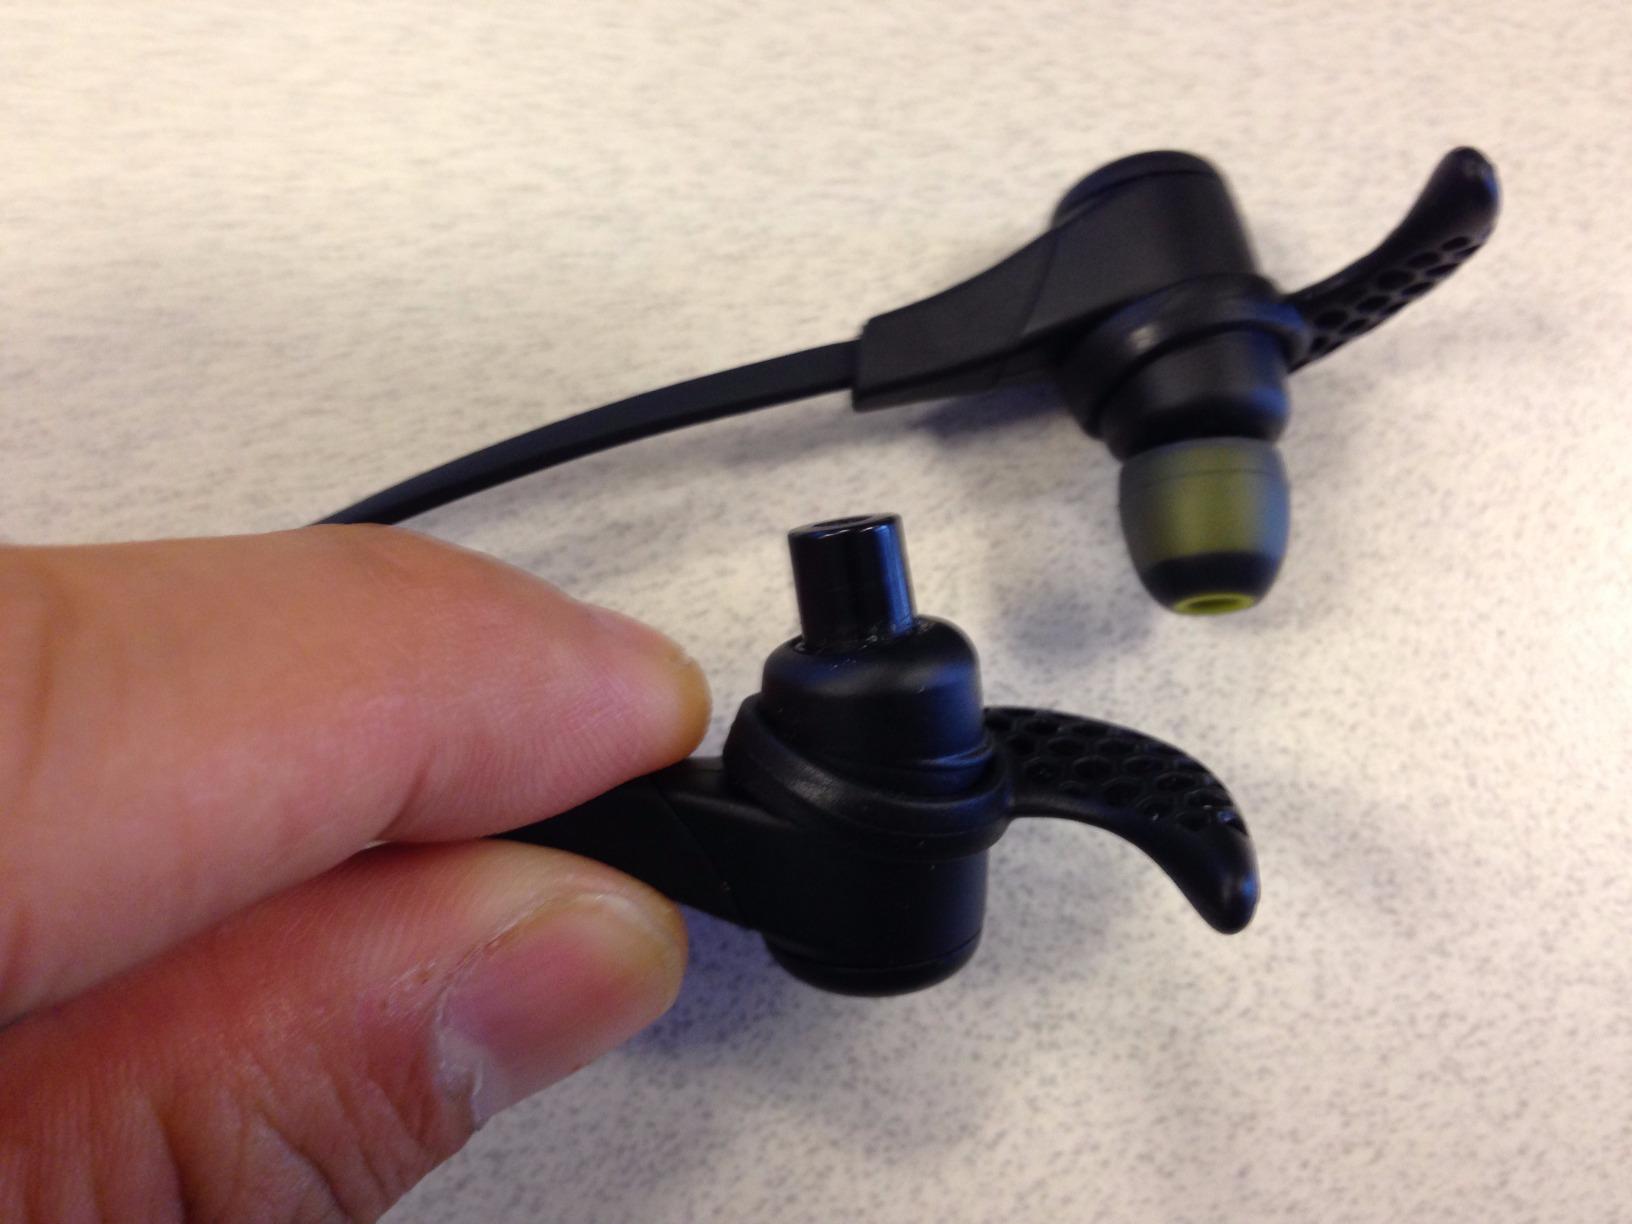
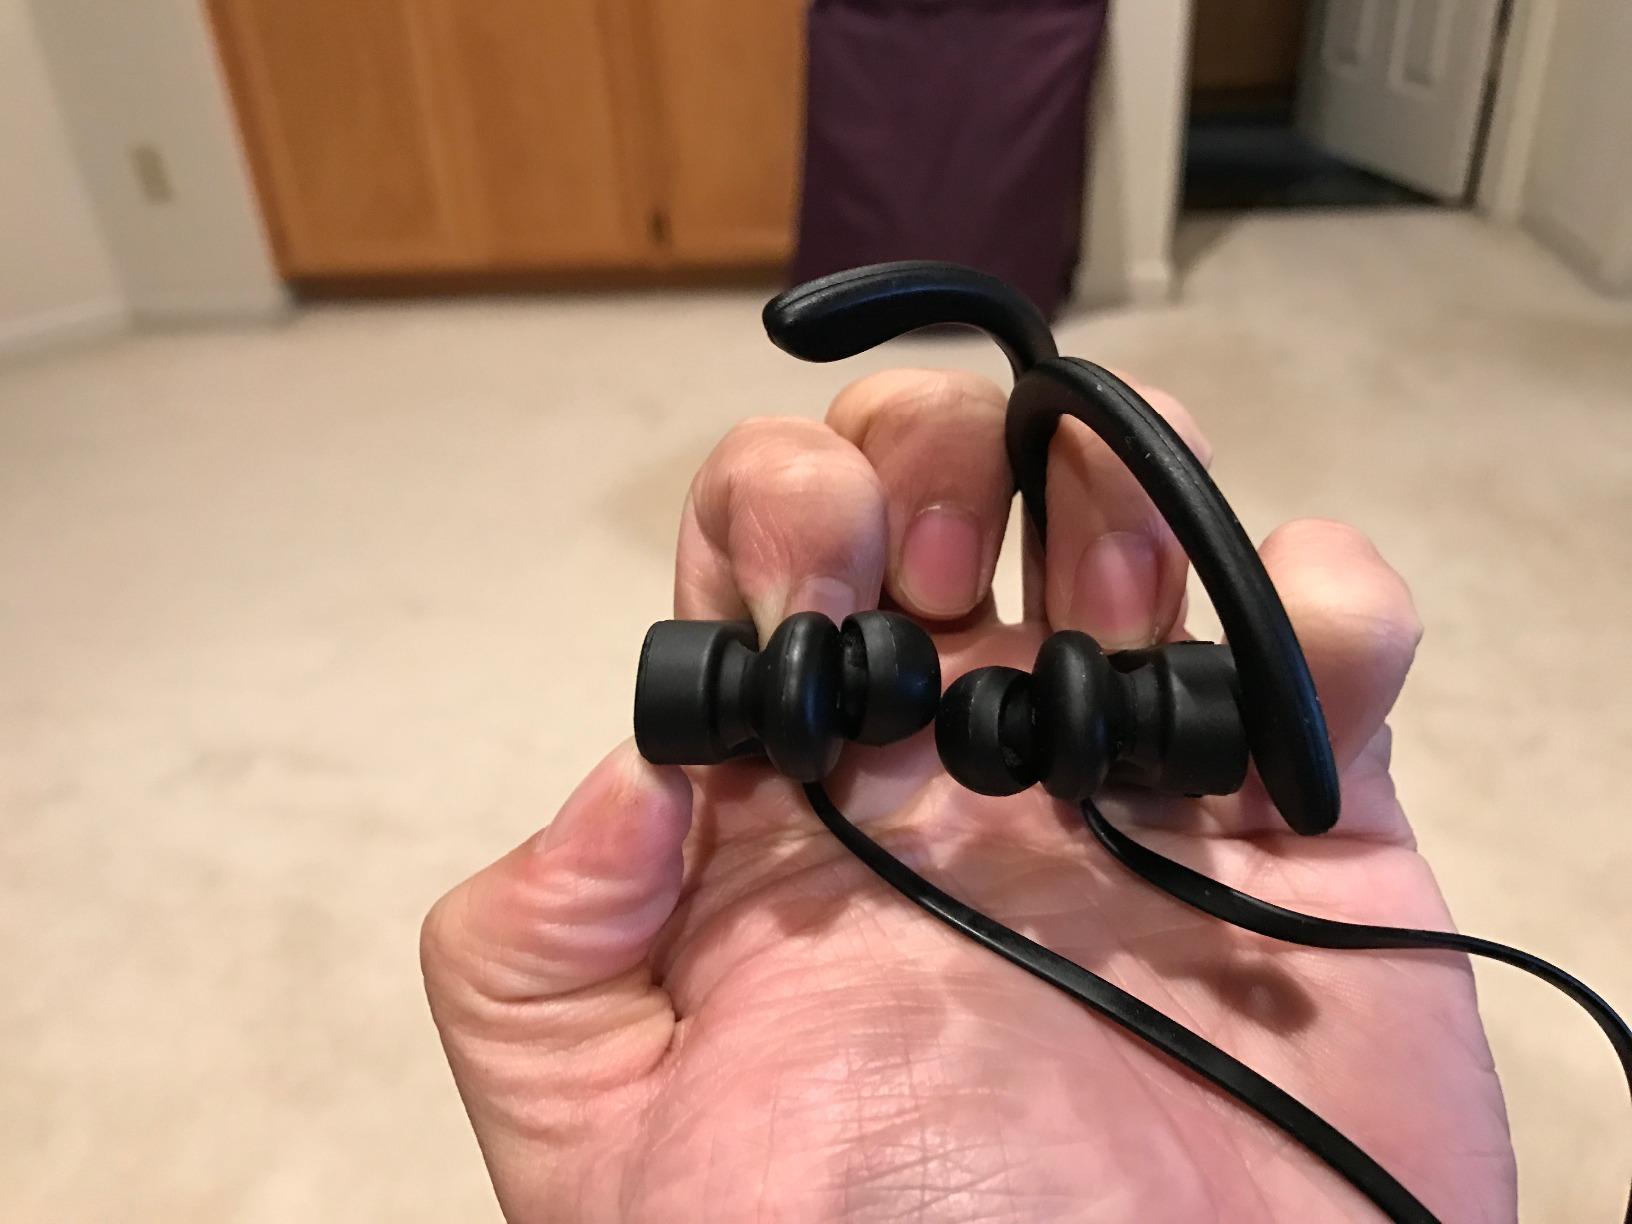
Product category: headphones
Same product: no